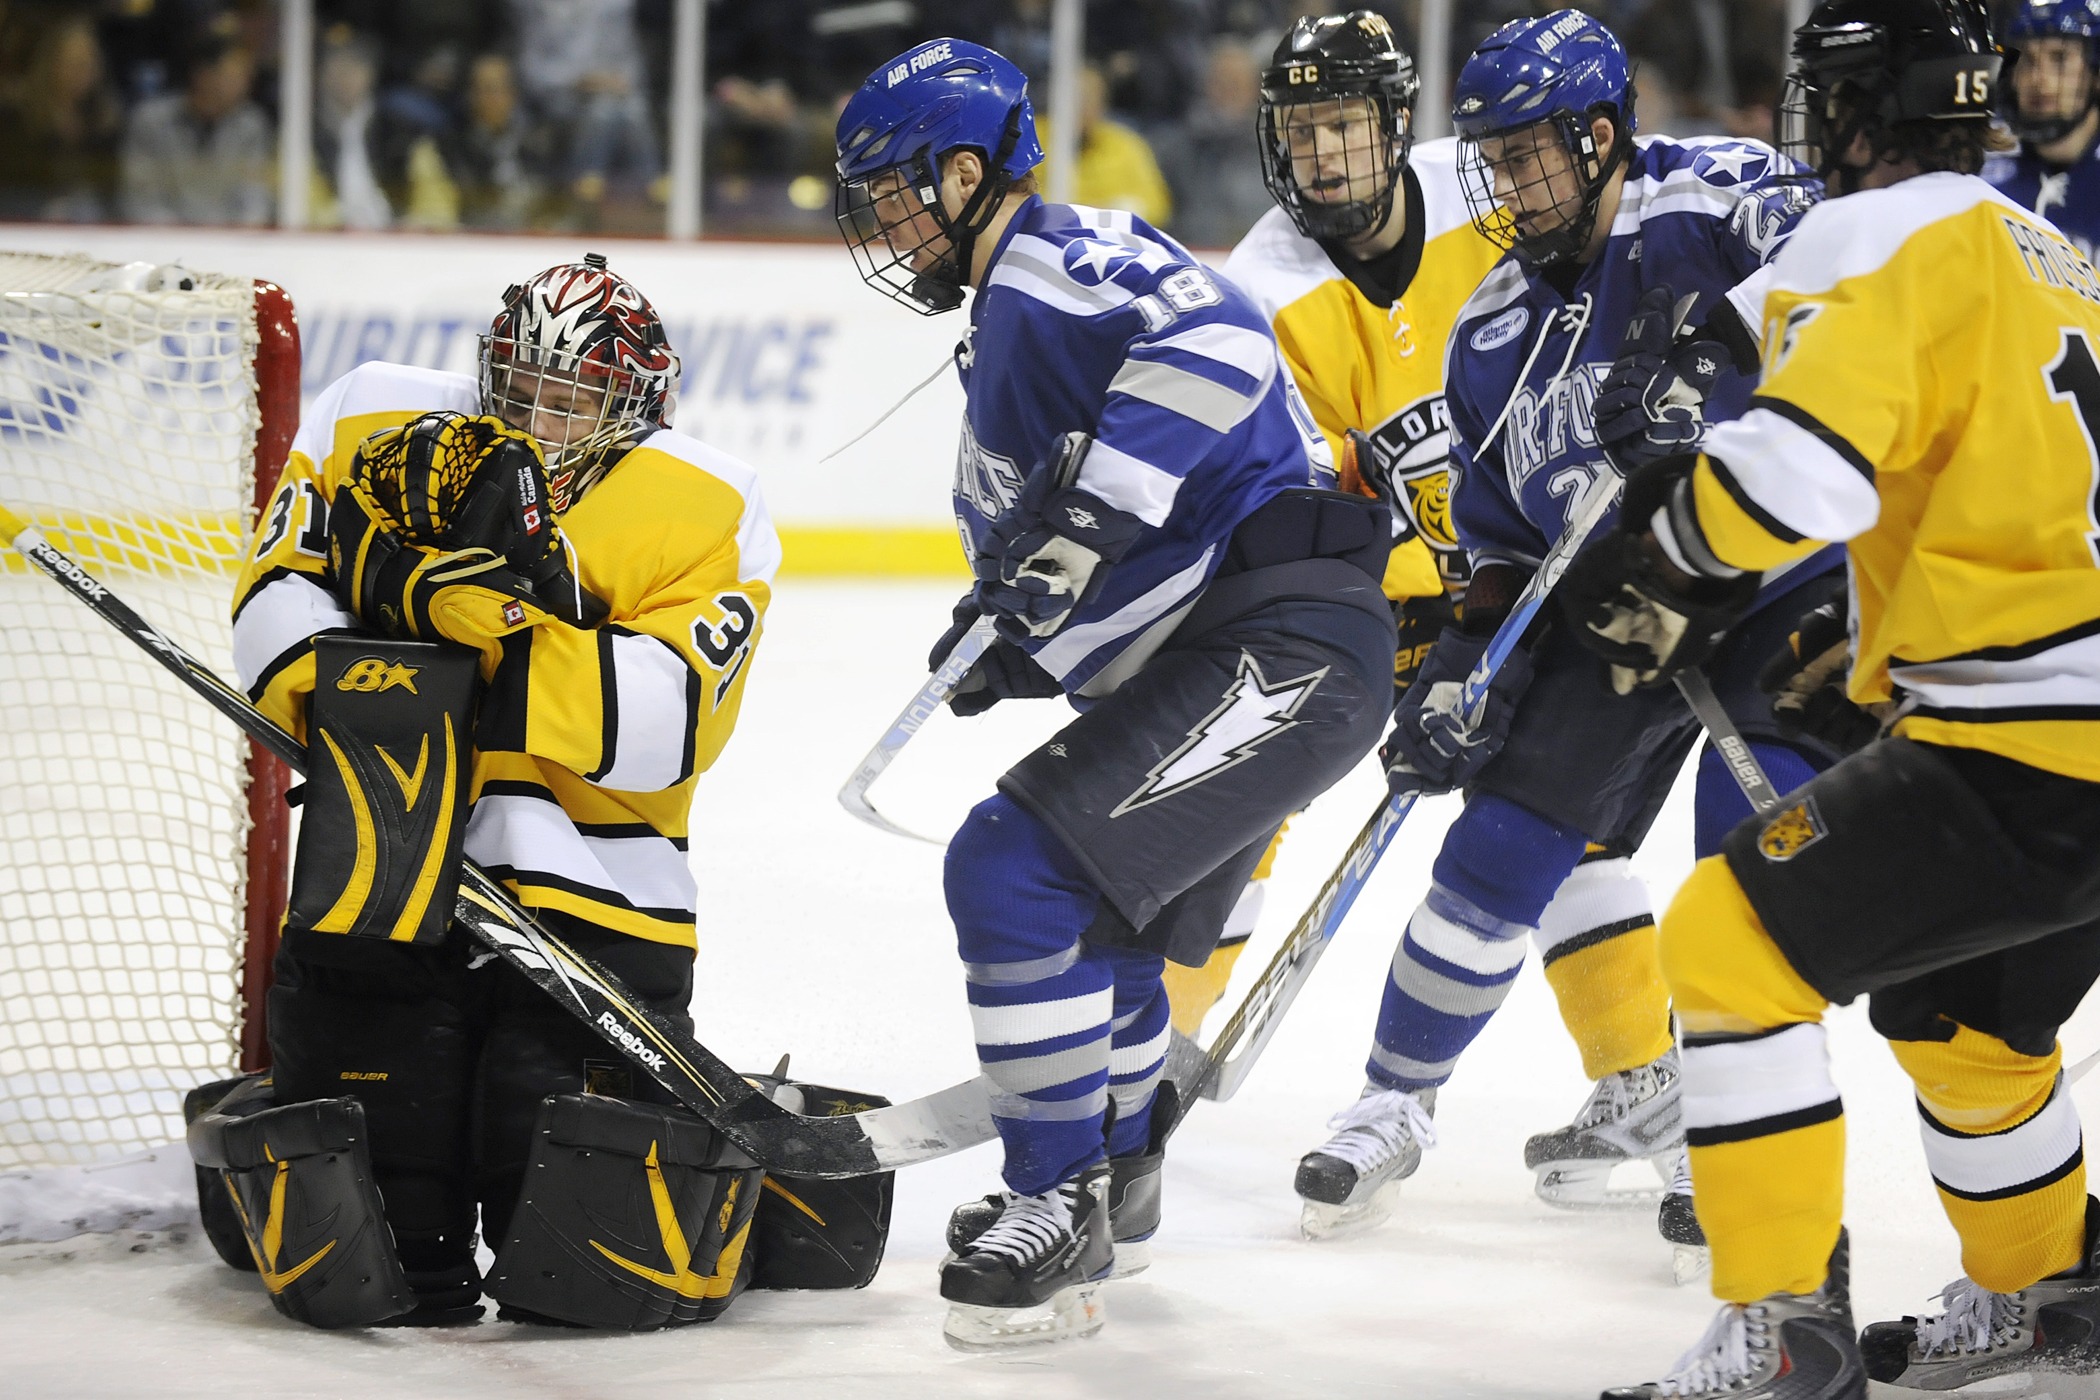
ice, player, ice hockey, hockey, competition, team, sports, skating, skaters, rink, goalie, teams, ball game, team sport, goaltender, roller in line hockey, stick and ball games, college ice hockey, ice hockey position, defenseman, bandy, roller hockey